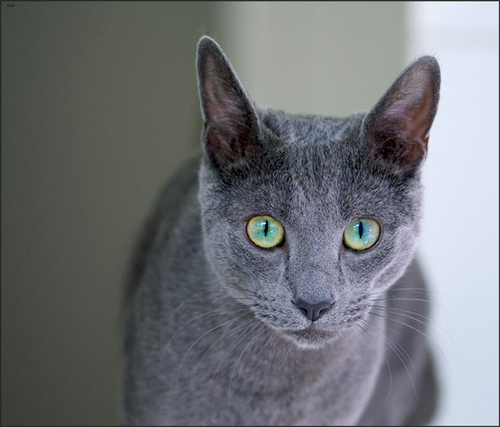
Animal: cat
Breed: russian_blue